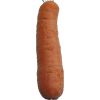
Label: Carrot 1